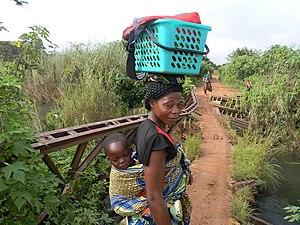
En médecine, la posture est le processus actif d'élaboration et de maintien de la configuration des différents segments du corps dans l'espace.